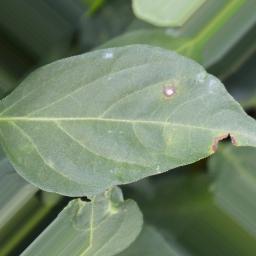
Label: cercospora